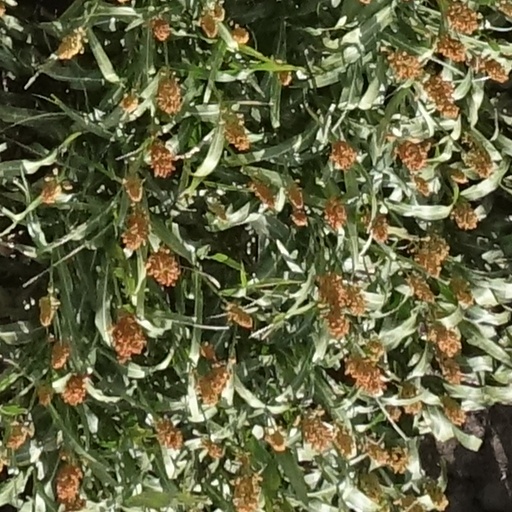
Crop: sorghum